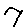
Label: 7